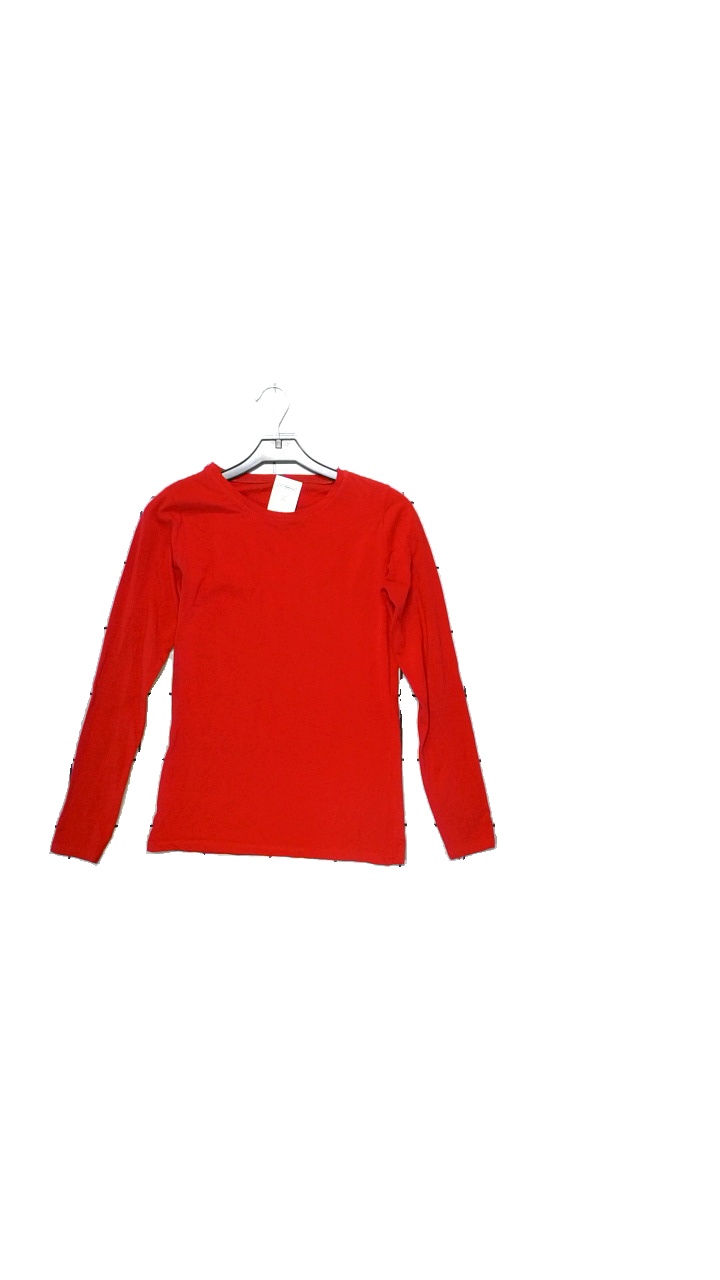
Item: T-shirt (Ladies)
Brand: Missing
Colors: Red
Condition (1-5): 4
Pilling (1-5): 5
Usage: Reuse
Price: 50-100